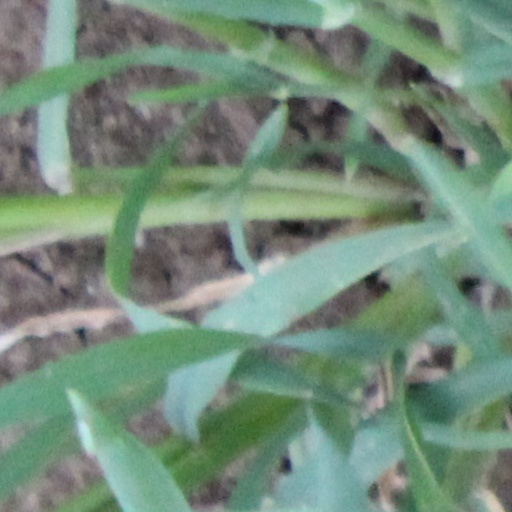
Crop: wheat